Individual time trial

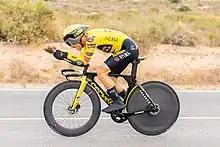
Primož Roglič riding a time trial bicycle in the 2022 Vuelta a España

An individual time trial (ITT) is a road bicycle race in which cyclists race alone against the clock (in French: "contre la montre" – literally "against the watch", in Italian: "tappa a cronometro" "stopwatch stage"). There are also track-based time trials where riders compete in velodromes, and team time trials (TTT). ITTs are also referred to as "the race of truth", as winning depends only on each rider's strength and endurance, and not on help provided by teammates and others riding ahead and creating a slipstream. Individual time trials are usually held on flat or rolling terrain, although sometimes they are held up a mountain road (in Italian: "cronoscalata" "chrono climbing"). Sometimes the opening stage of a stage race is a very short individual time trial called a prologue (8 km or less for men, 4 km or less for women and juniors).